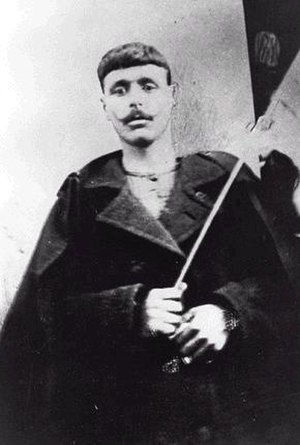
Spiridon Louis / Maratonløbet
Louis.
"Spiridon ""Spiros"" Louis var en græsk vandbærer, der vandt maratonløbet ved de første moderne olympiske lege, OL i Athen 1896, og dermed blev nationalhelt.